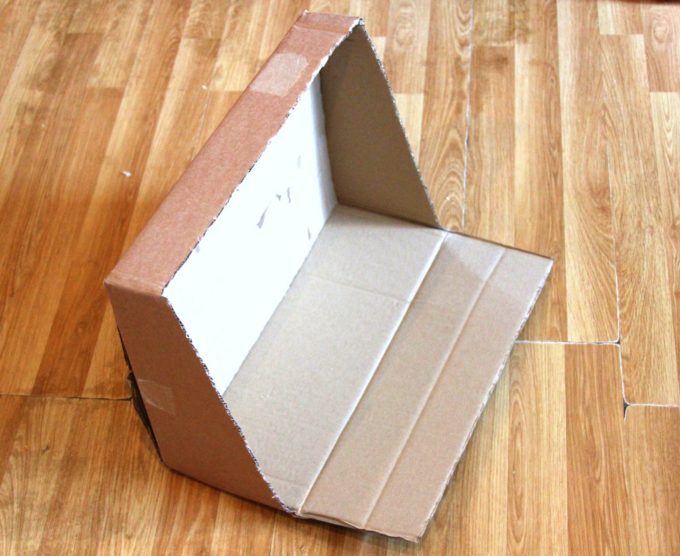
Label: cardboard